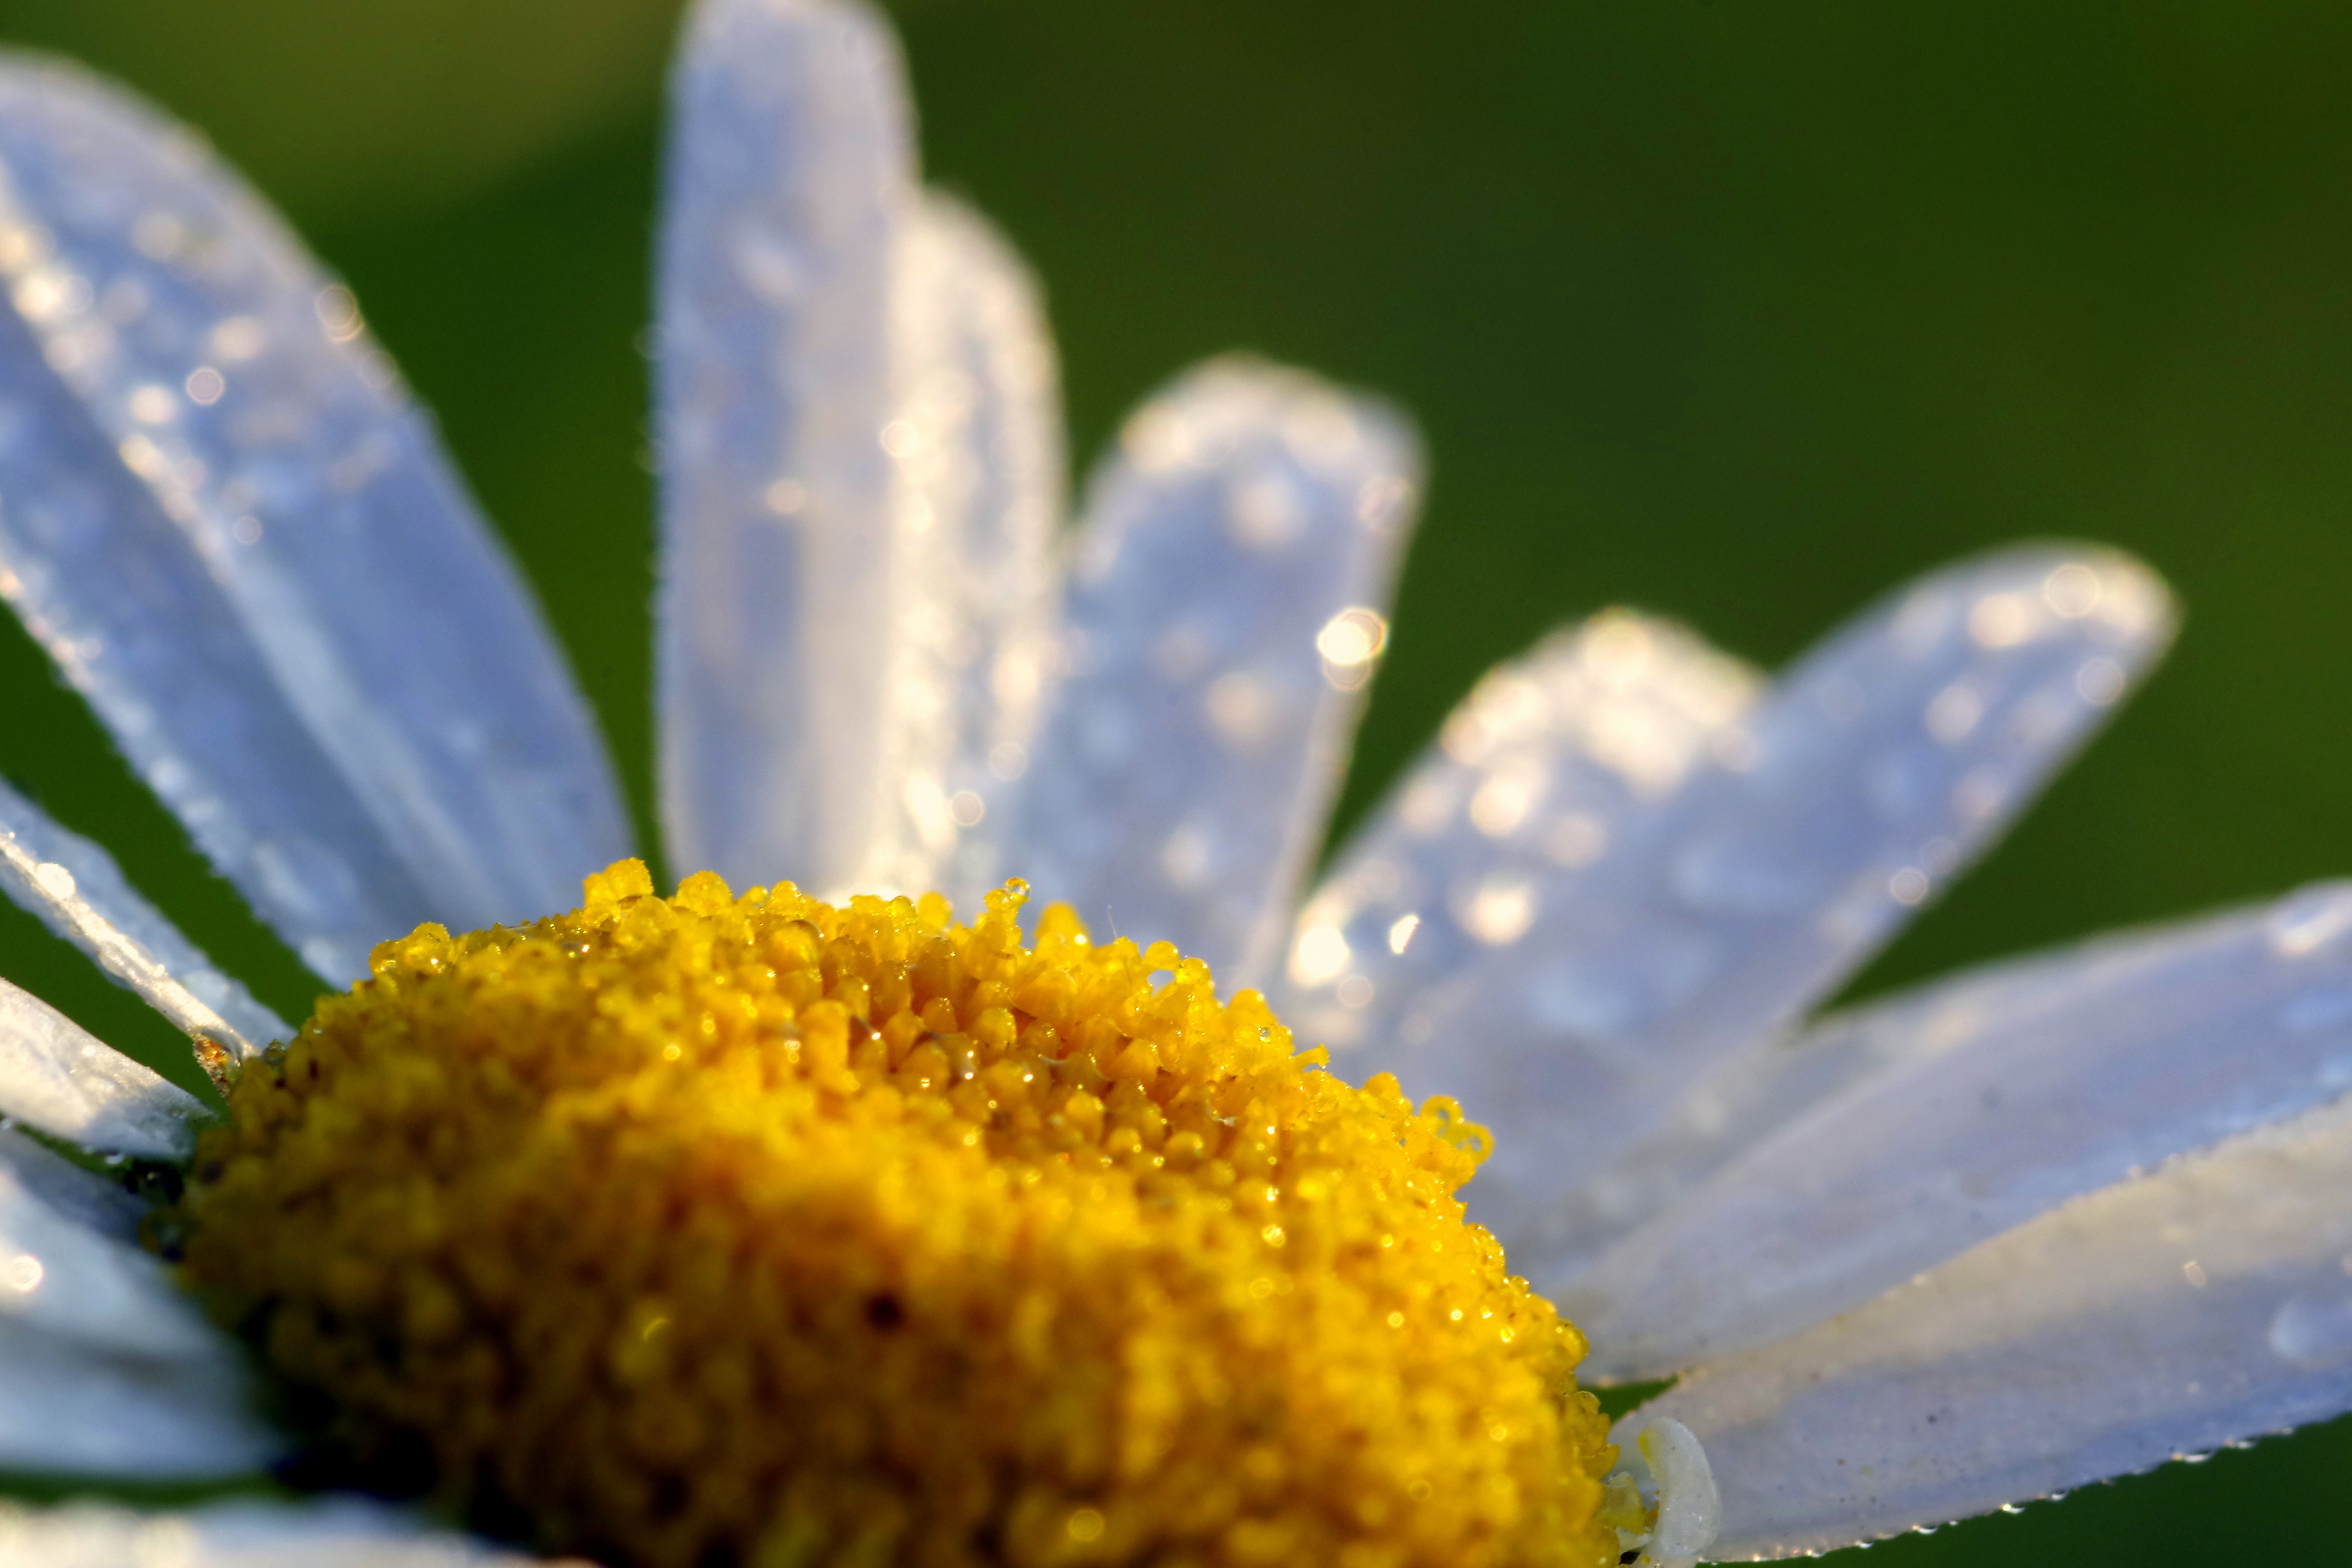
water, nature, grass, blossom, plant, sunrise, photography, meadow, morning, leaf, flower, petal, wet, daisy, pollen, macro, botany, yellow, flora, wildflower, close up, rosa, drops, drops of water, macro photography, flowering plant, daisy family, white flakes, plant stem, land plant